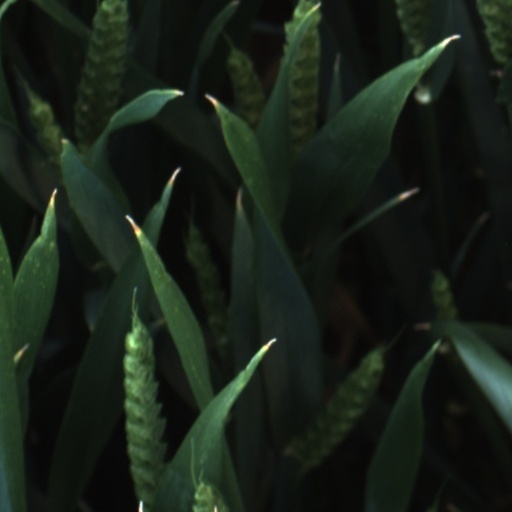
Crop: wheat